Famiclone

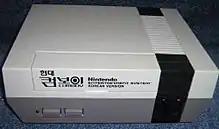
Comboy, officially licensed version of NES for Korean market

In Poland, Pegasus was marketed by BobMark International., company established in 1991. In its lifespan, BobMark sold three models: "MT-777DX", "Super Pegasus" and "IQ-502".